Avalon Music

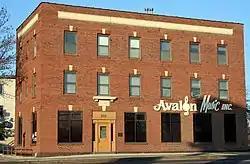
Avalon Music

Avalon Music is a historic three-story red brick building in Rochester, Minnesota. It opened in 1919 as the Northwestern Hotel. The Sam Sternberg family operated it as a kosher restaurant and hotel for Jewish travelers, including many visitors to the nearby Mayo Clinic.